Langevåg, Vestland

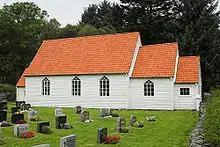
View of the Old Bømlo Church

Norwegian County Road 541 goes through the village and ends at a ferry port that has a regular connection to the village of Buavåg in the municipality of Sveio across the fjord. The village is a historic church site with the Old Bømlo Church (from the 1600s) and the new Bømlo Church (from 1960) both being located here. The "Langevåg Bygdetun" community centre opened in 2005.